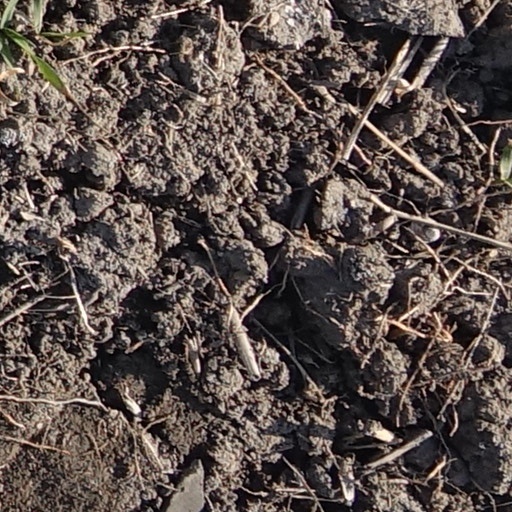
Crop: wheat